Carlos Castillo Armas

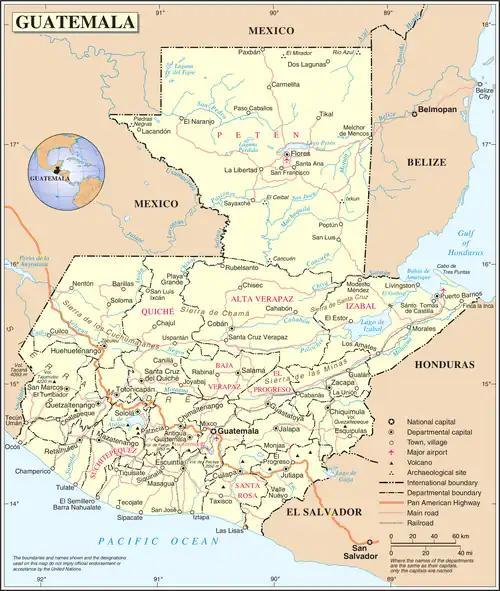
The CIA-trained and funded army of Carlos Castillo Armas invaded the Republic of Guatemala from Honduras and from ElSalvador. The invasion force was split into four teams, targeting the towns of Puerto Barrios, Zacapa, Esquipulas and Jutiapa.

Castillo Armas's force of 480 men was split into four teams, ranging in size from 60 to 198. On 15 June 1954, these four forces left their bases in Honduras and El Salvador and assembled in various towns just outside the Guatemalan border. The largest force was supposed to attack the Atlantic harbor town of Puerto Barrios, while the others were to attack the smaller towns of Esquipulas, Jutiapa, and Zacapa, the Guatemalan Army's largest frontier post. The invasion plan quickly faced difficulties; the 60-man force was intercepted and jailed by Salvadoran policemen before it got to the border. At 8:20am on 18 June 1954, Castillo Armas led his invading troops over the border. Ten trained saboteurs preceded the invasion, with the aim of blowing up railways and cutting telegraph lines. At about the same time, Castillo Armas's planes flew over a pro-government rally in the capital. Castillo Armas demanded Árbenz's immediate surrender. The invasion provoked a brief panic in the capital, which quickly decreased as the rebels failed to make any significant headway. Travelling on foot and weighed down by weapons and supplies, Castillo Armas's forces took several days to reach their targets, although their planes blew up a bridge on 19 June.